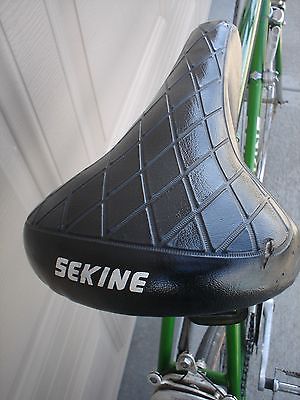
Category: bicycle